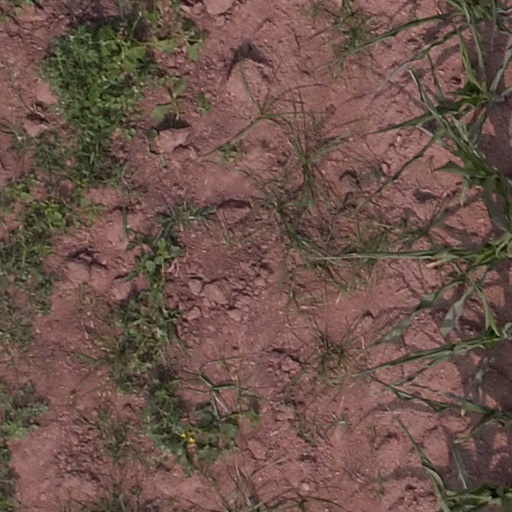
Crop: maize; corn